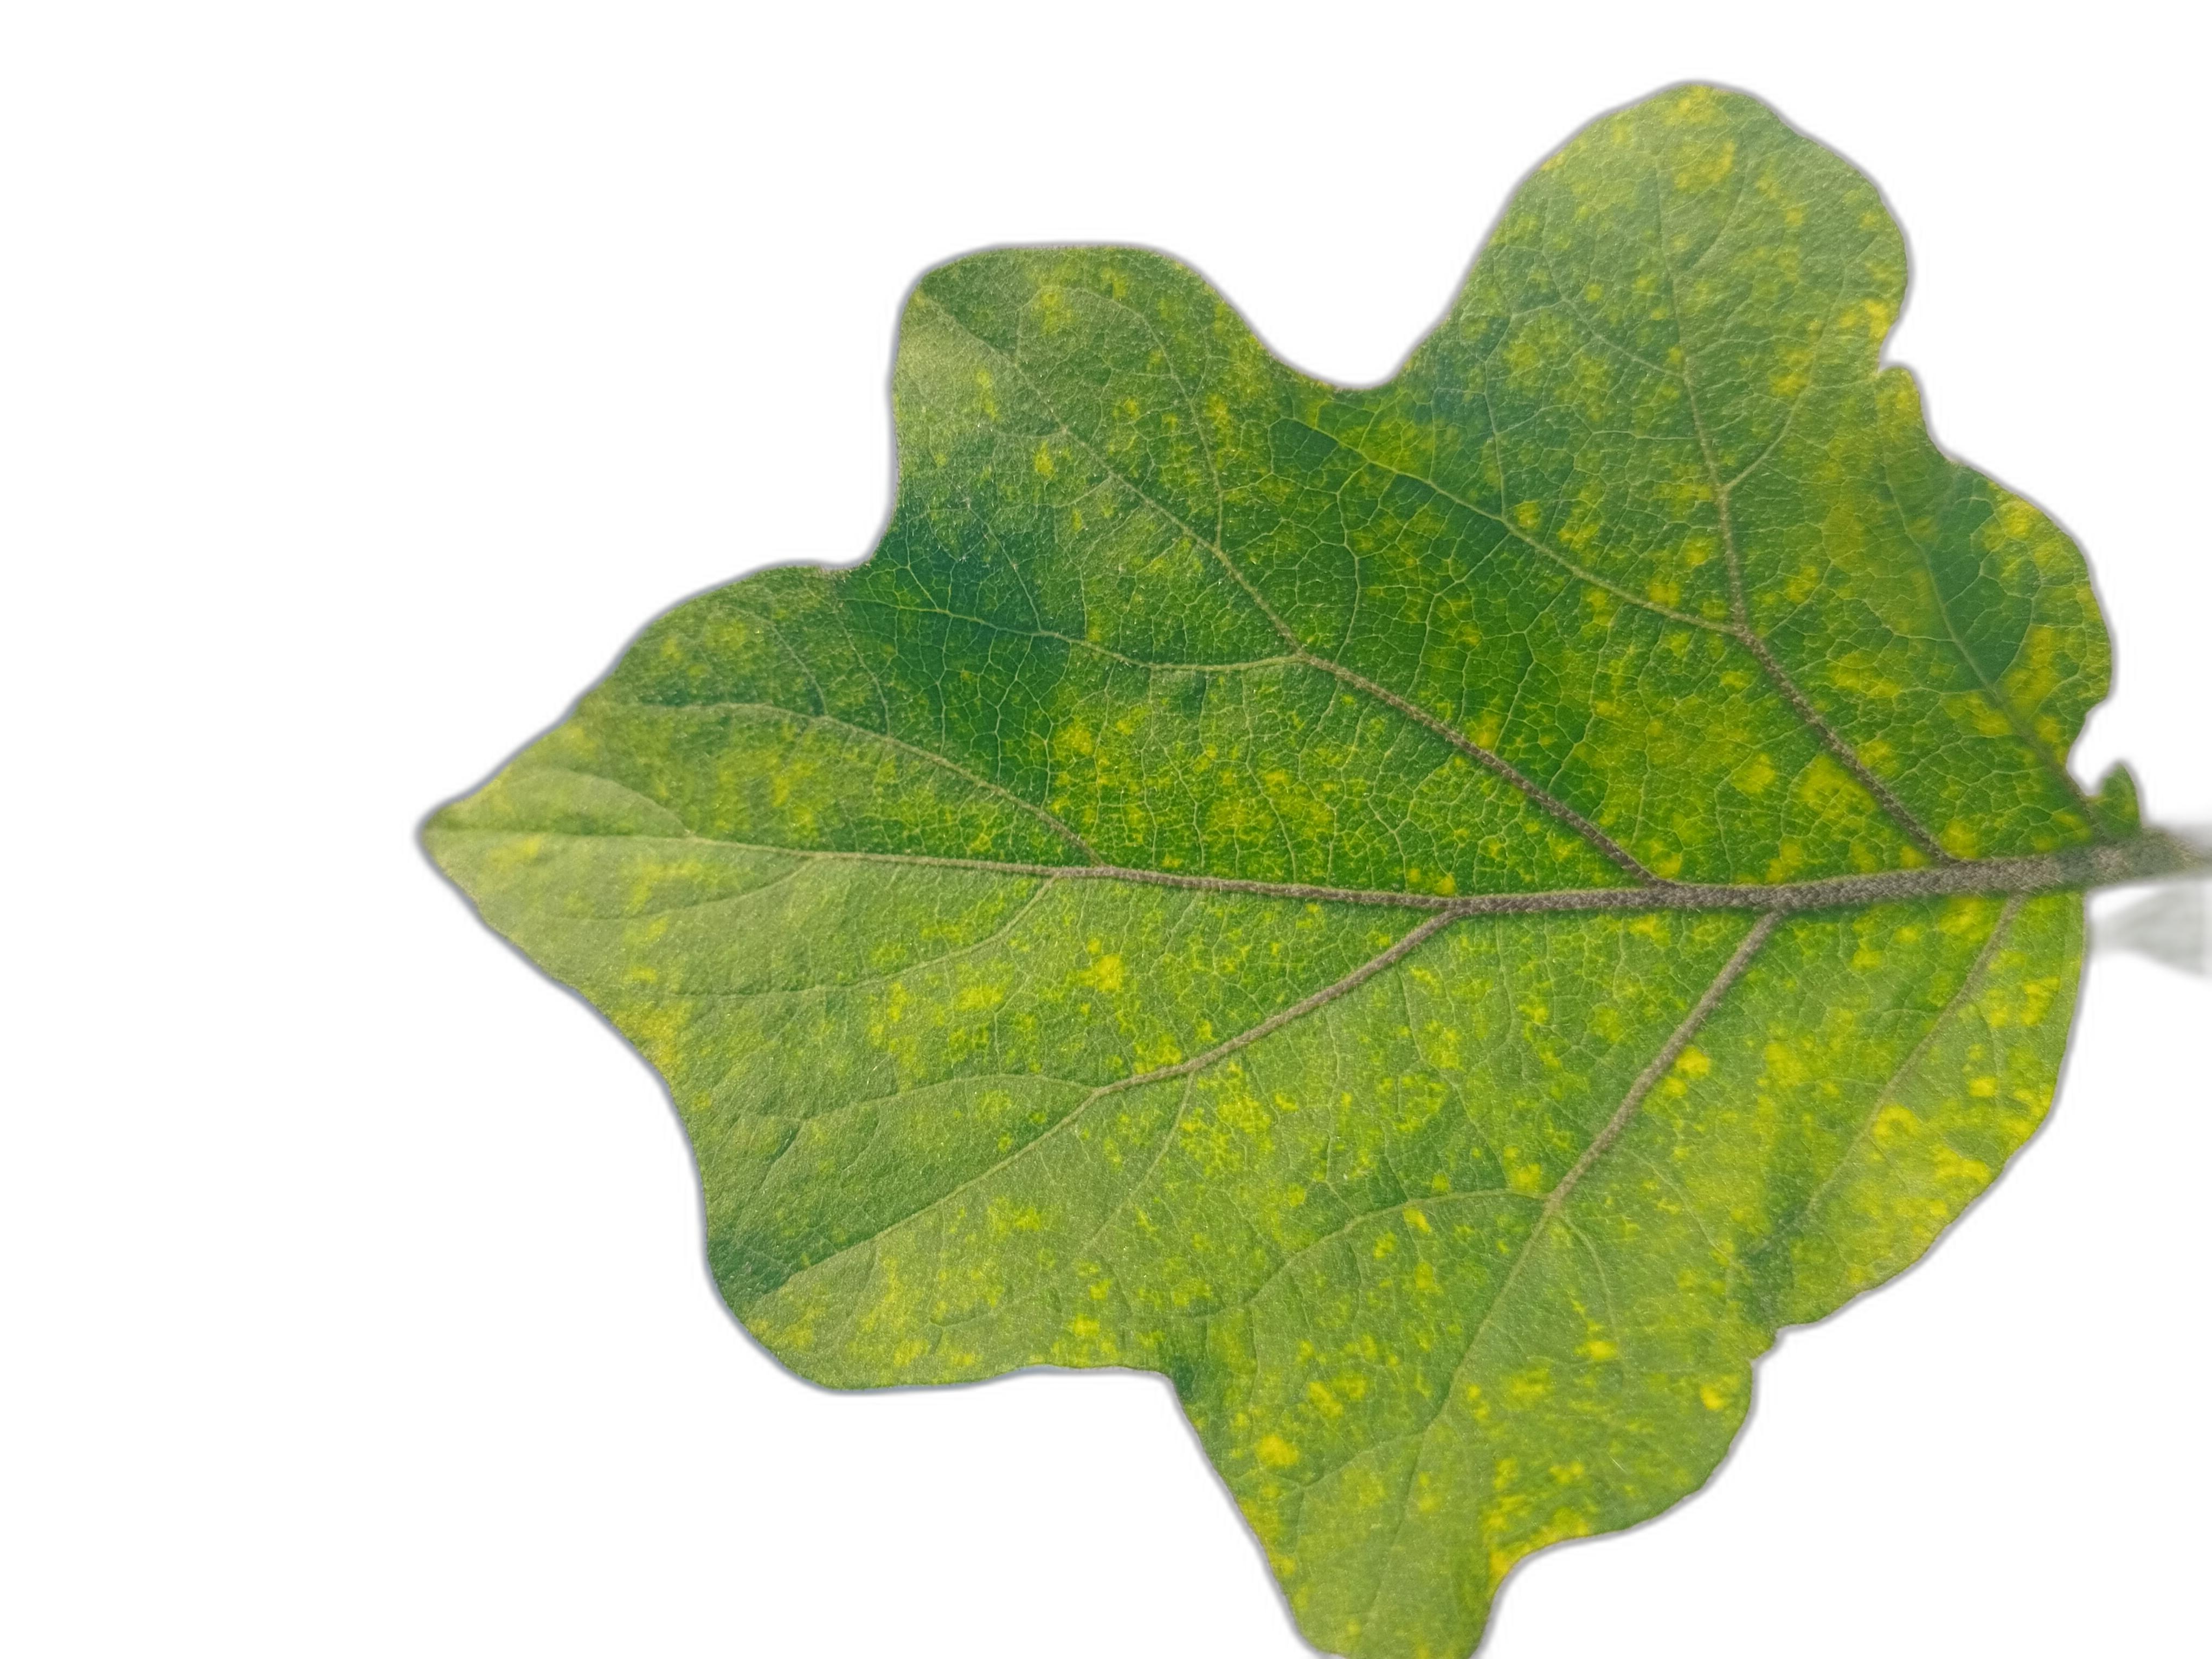
Label: Mosaic Virus Disease